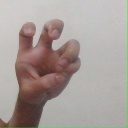
अक्षर: छ